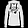
Label: Pullover